Dennis Day

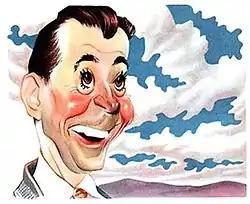
Sam Berman's caricature of Dennis Day for a 1947 NBC promotional book

From 1944 to March 1946, he served in the U.S. Navy as a lieutenant. While in service, he was temporarily replaced on the Benny radio program by fellow tenor Larry Stevens. On his return to civilian life, he continued to work with Benny while also starring on his own NBC show, "A Day in the Life of Dennis Day" (1946–1951). On Benny's show, Day's having two programs in comparison to Benny's one was the subject of numerous jokes and gags, usually revolving around Day rubbing Benny's, and sometimes other cast members' and guest stars' noses, in that fact (e.g., "Dennis, why do you have two horns on your bicycle?" "Why shouldn't I? I've got two shows!"). His last radio series was a comedy and variety show that aired on NBC's Sunday afternoon schedule during the 1954–55 season.